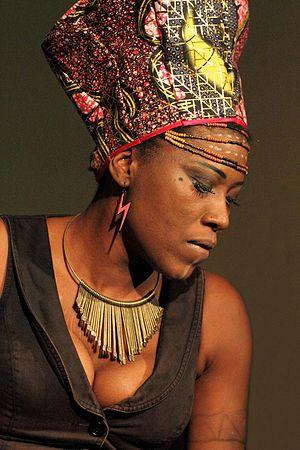
Niasony Okomo est une chanteuse, mannequin et danseuse congolaise née Alexandrine Severine Niasony Okomo en République du Congo. Connue pour sa voix douce et le message de la musique, elle vit et travaille en Allemagne.